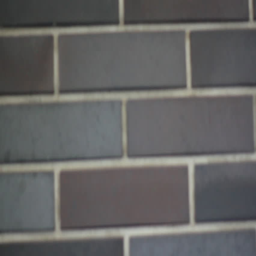
sad man stands by the wall , tracking shot